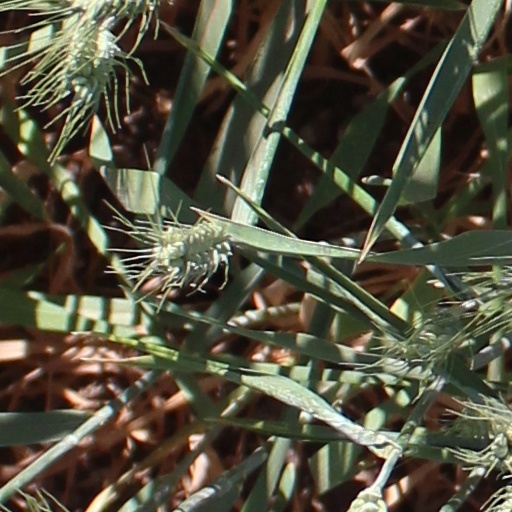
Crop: wheat